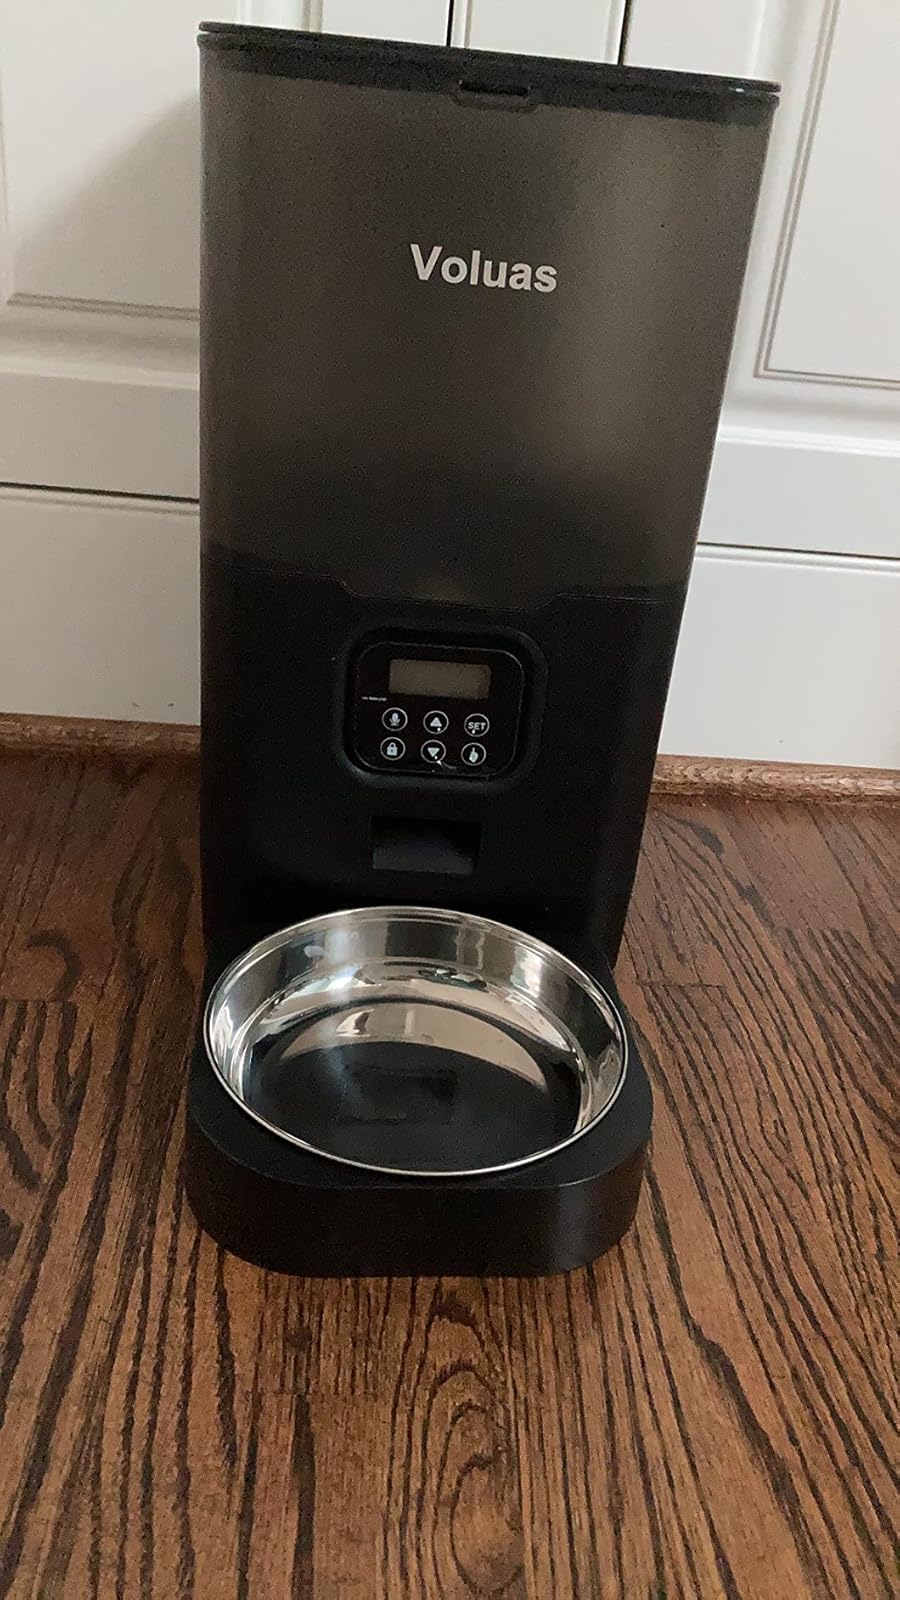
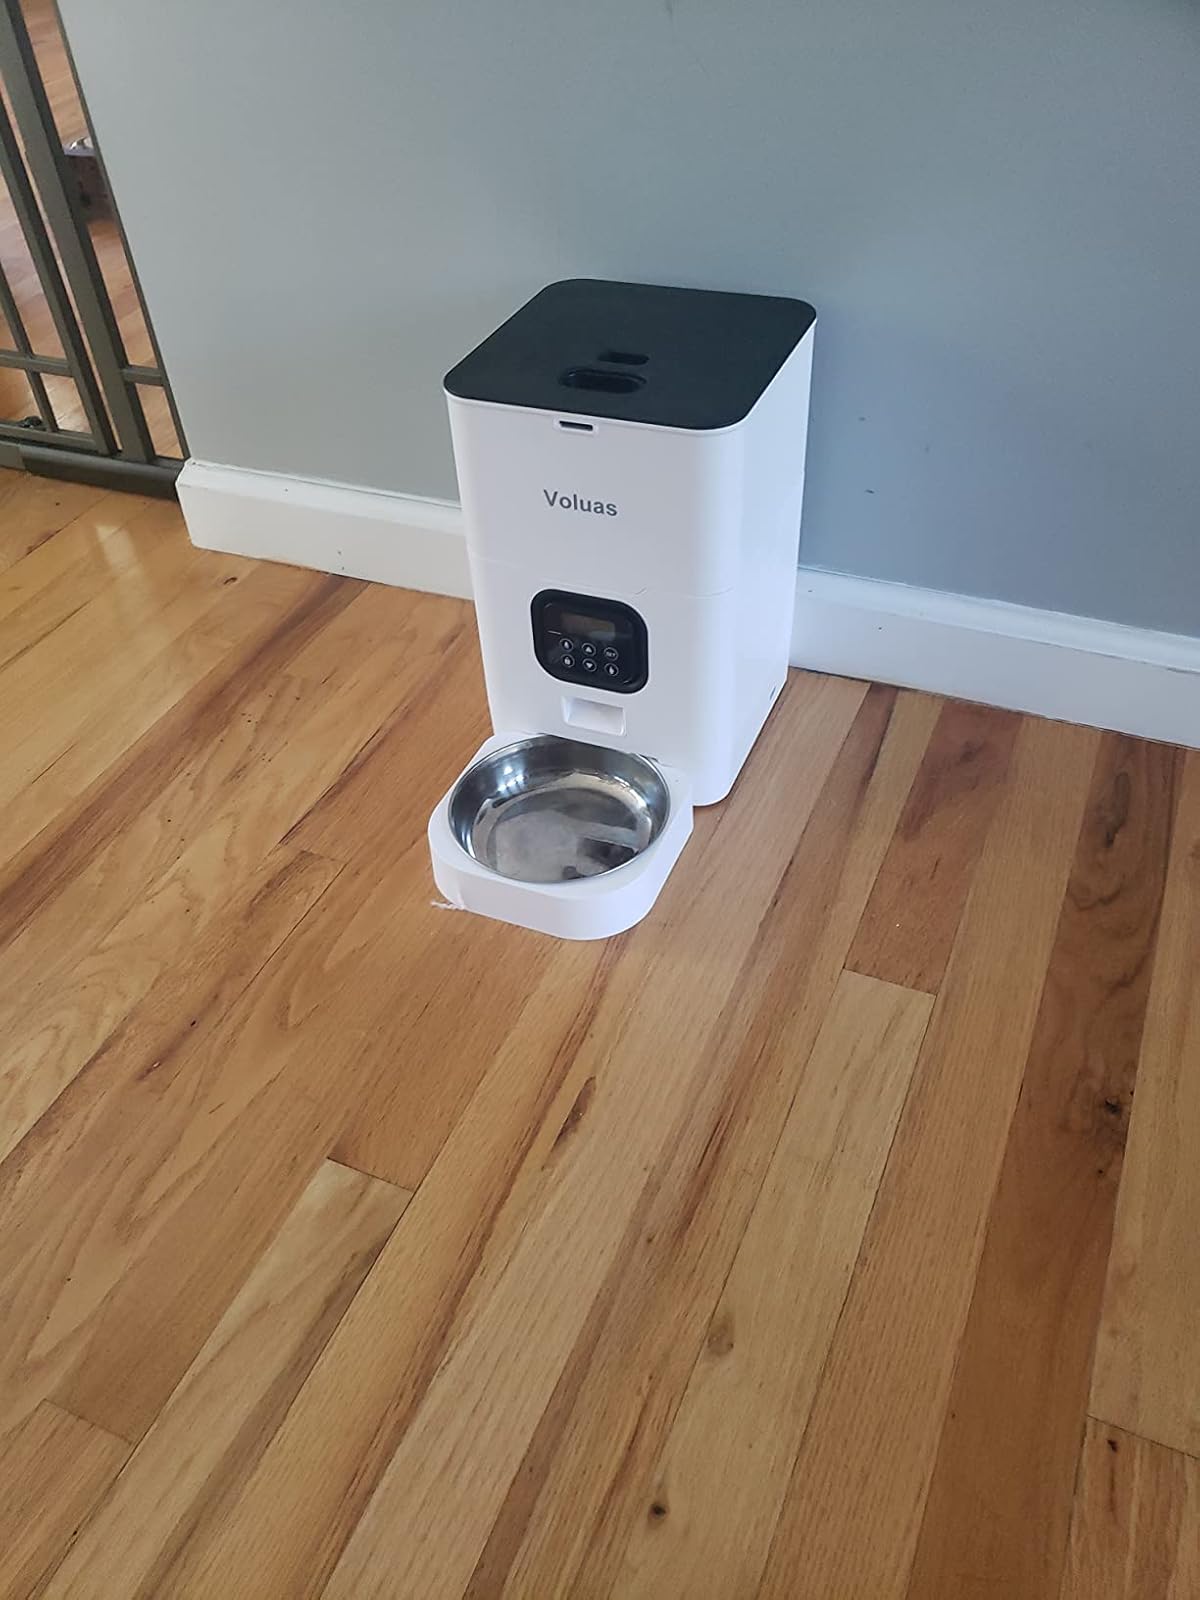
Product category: items_feeder
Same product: no